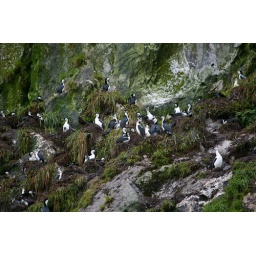
Blue-eyed shags -- cormorants (Phalacrocorax atriceps) nesting on the rock wall in Calvo Fjord